Humberlito Borges

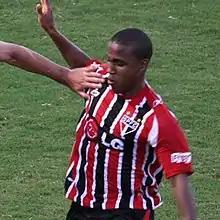
Borges with São Paulo in 2008

Humberlito Borges Teixeira or simply Borges (born 5 October 1980) is a Brazilian former professional footballer who played as a striker.